Store Frederikslund

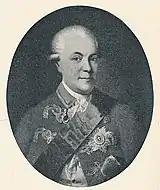
Hans Henrik von Eickstedt

Antvorskov Cavalry District existed until 1774. The land was then divided into estates and sold in public auction. Landbytorp was acquired by Hans Larsen Fogh and Davidsrød went to Christian Sveistrup. In 1783, Landbytorp and Davidsrød were both acquired by Hans Henrik von Eickstedt who, in 1772, had been involved in the revolt against Johann Friedrich Struensee. He merged the land into a single manor under the name Store Frederikslund. The name was a tribute to Crown Prince Frederick, the later Frederick VI. Von Eickstedt constructed a main building on his estate as well as a farm which was given the name Lille Frederikslund.